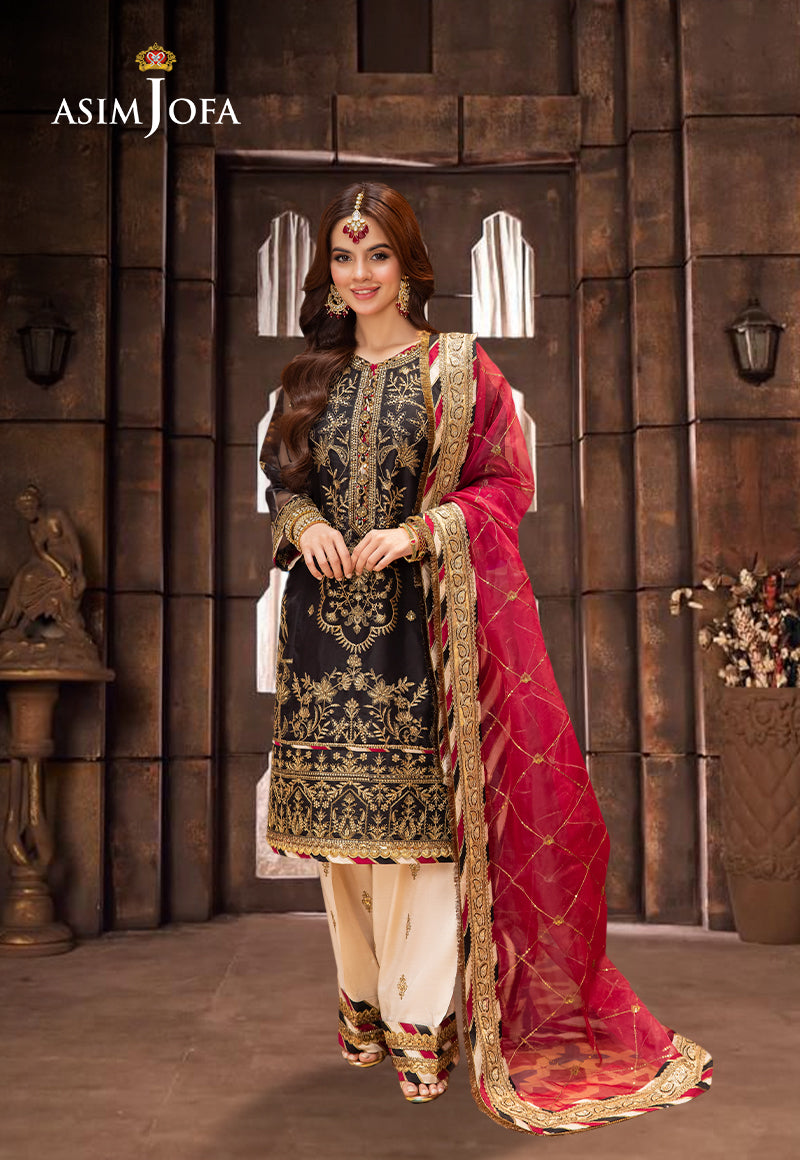
black red embroidered salwar suit